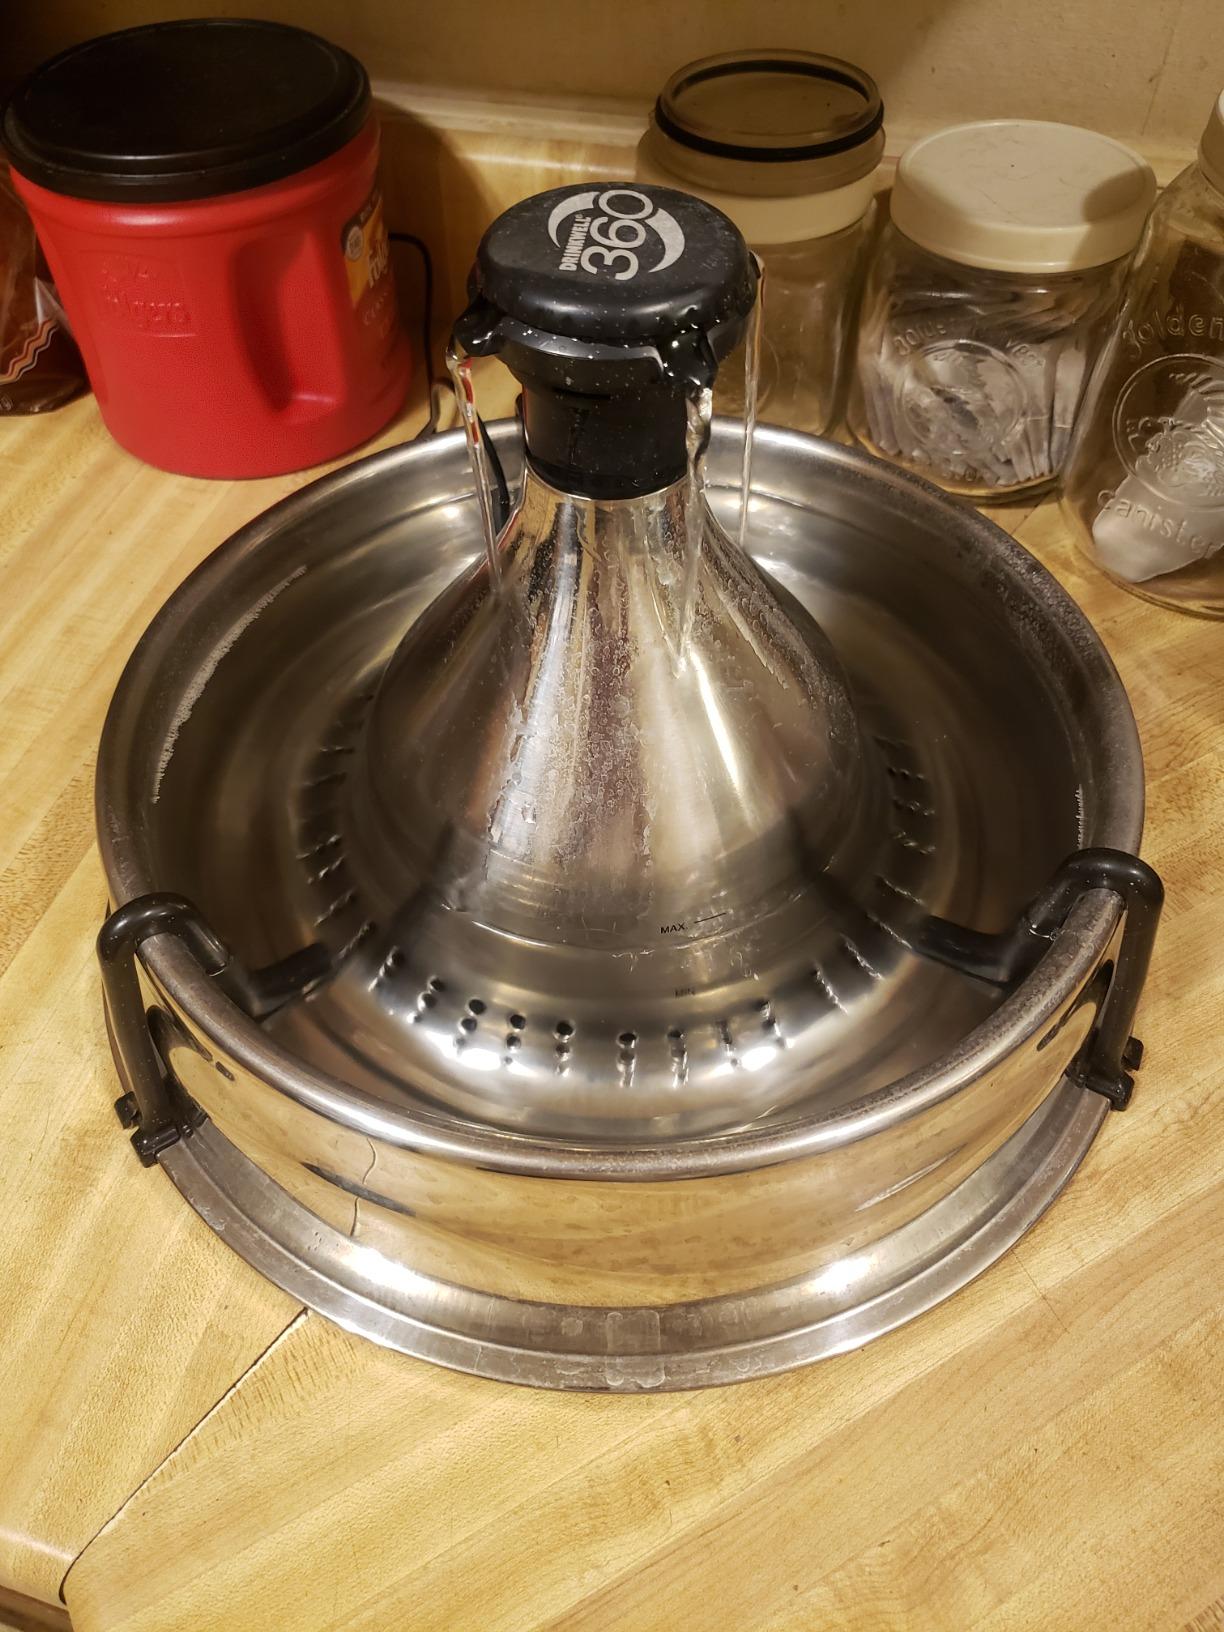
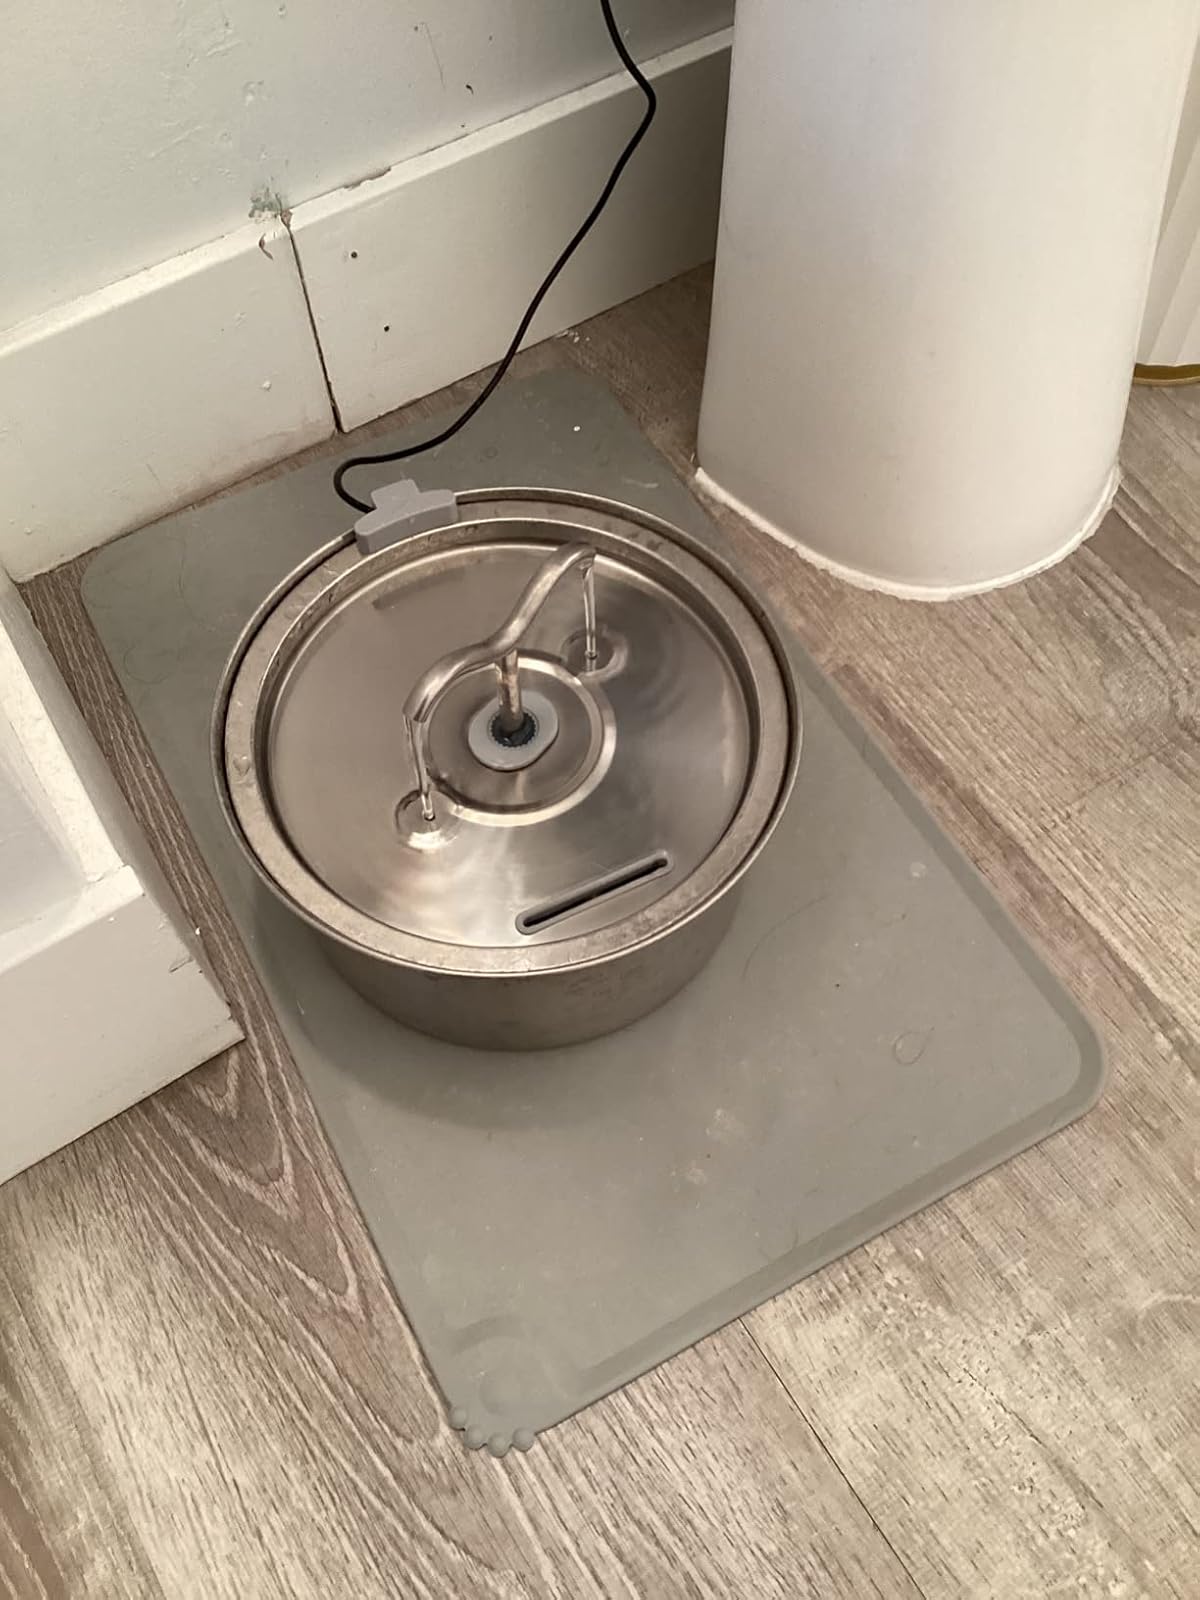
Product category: items_bowl
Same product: no